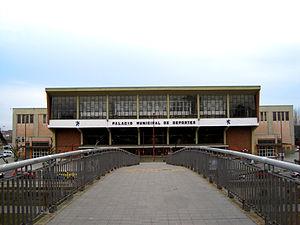
Le palais des sports de León est un hall omnisports situé à León, en Castille-et-León, où évolue le CB Ademar León club de Liga ASOBAL et le Club León Balonmano club de División de Honor femenino.